Booth Tarkington

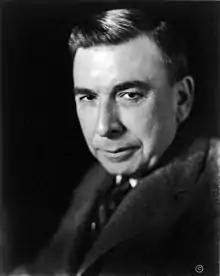
Booth Tarkington (1922)

Newton Booth Tarkington (July 29, 1869 – May 19, 1946) was an American novelist and dramatist best known for his novels "The Magnificent Ambersons" (1918) and "Alice Adams" (1921). He is one of only four novelists to win the Pulitzer Prize for Fiction more than once, along with William Faulkner, John Updike, and Colson Whitehead. In the 1910s and 1920s he was considered the United States' greatest living author. Several of his stories were adapted to film.